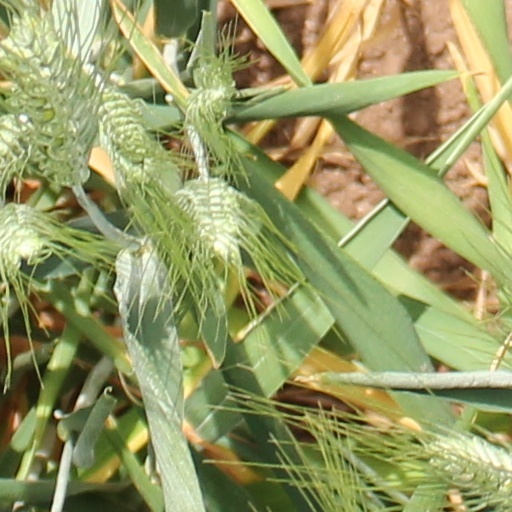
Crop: wheat